Transcendent Man

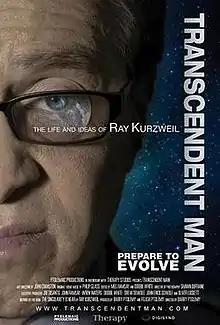
Theatrical release poster

Transcendent Man is a 2009 documentary film by American filmmaker Barry Ptolemy about inventor, futurist and author Ray Kurzweil and his predictions about the future of technology in his 2005 book, "The Singularity is Near". In the film, Ptolemy follows Kurzweil around his world as he discusses his thoughts on the technological singularity, a proposed advancement that will occur sometime in the 21st century when progress in artificial intelligence, genetics, nanotechnology, and robotics will result in the creation of a human-machine civilization.